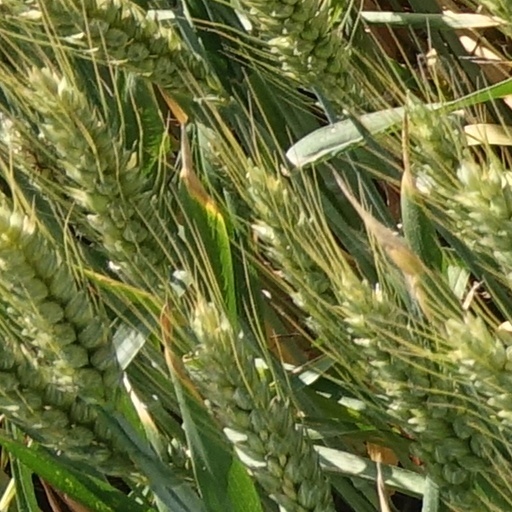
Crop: wheat